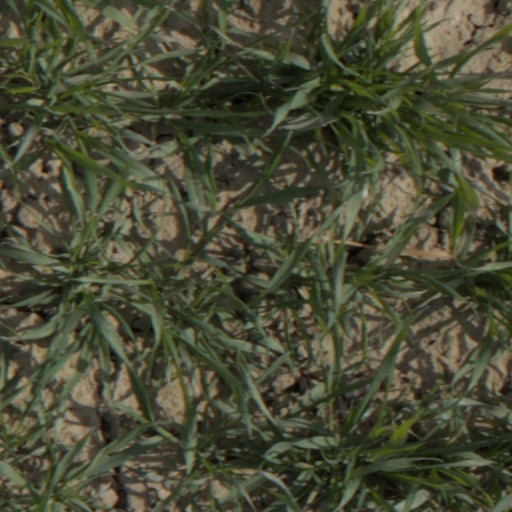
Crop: wheat